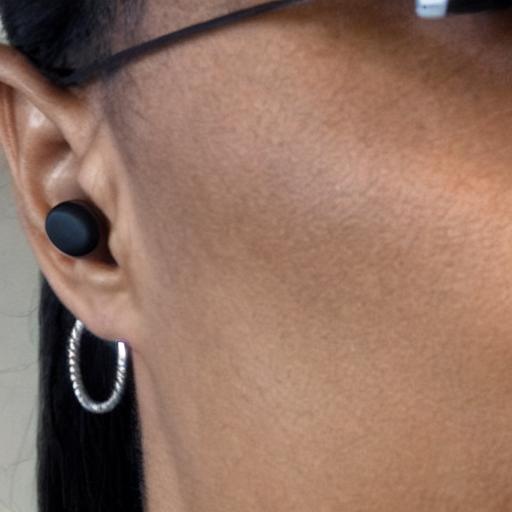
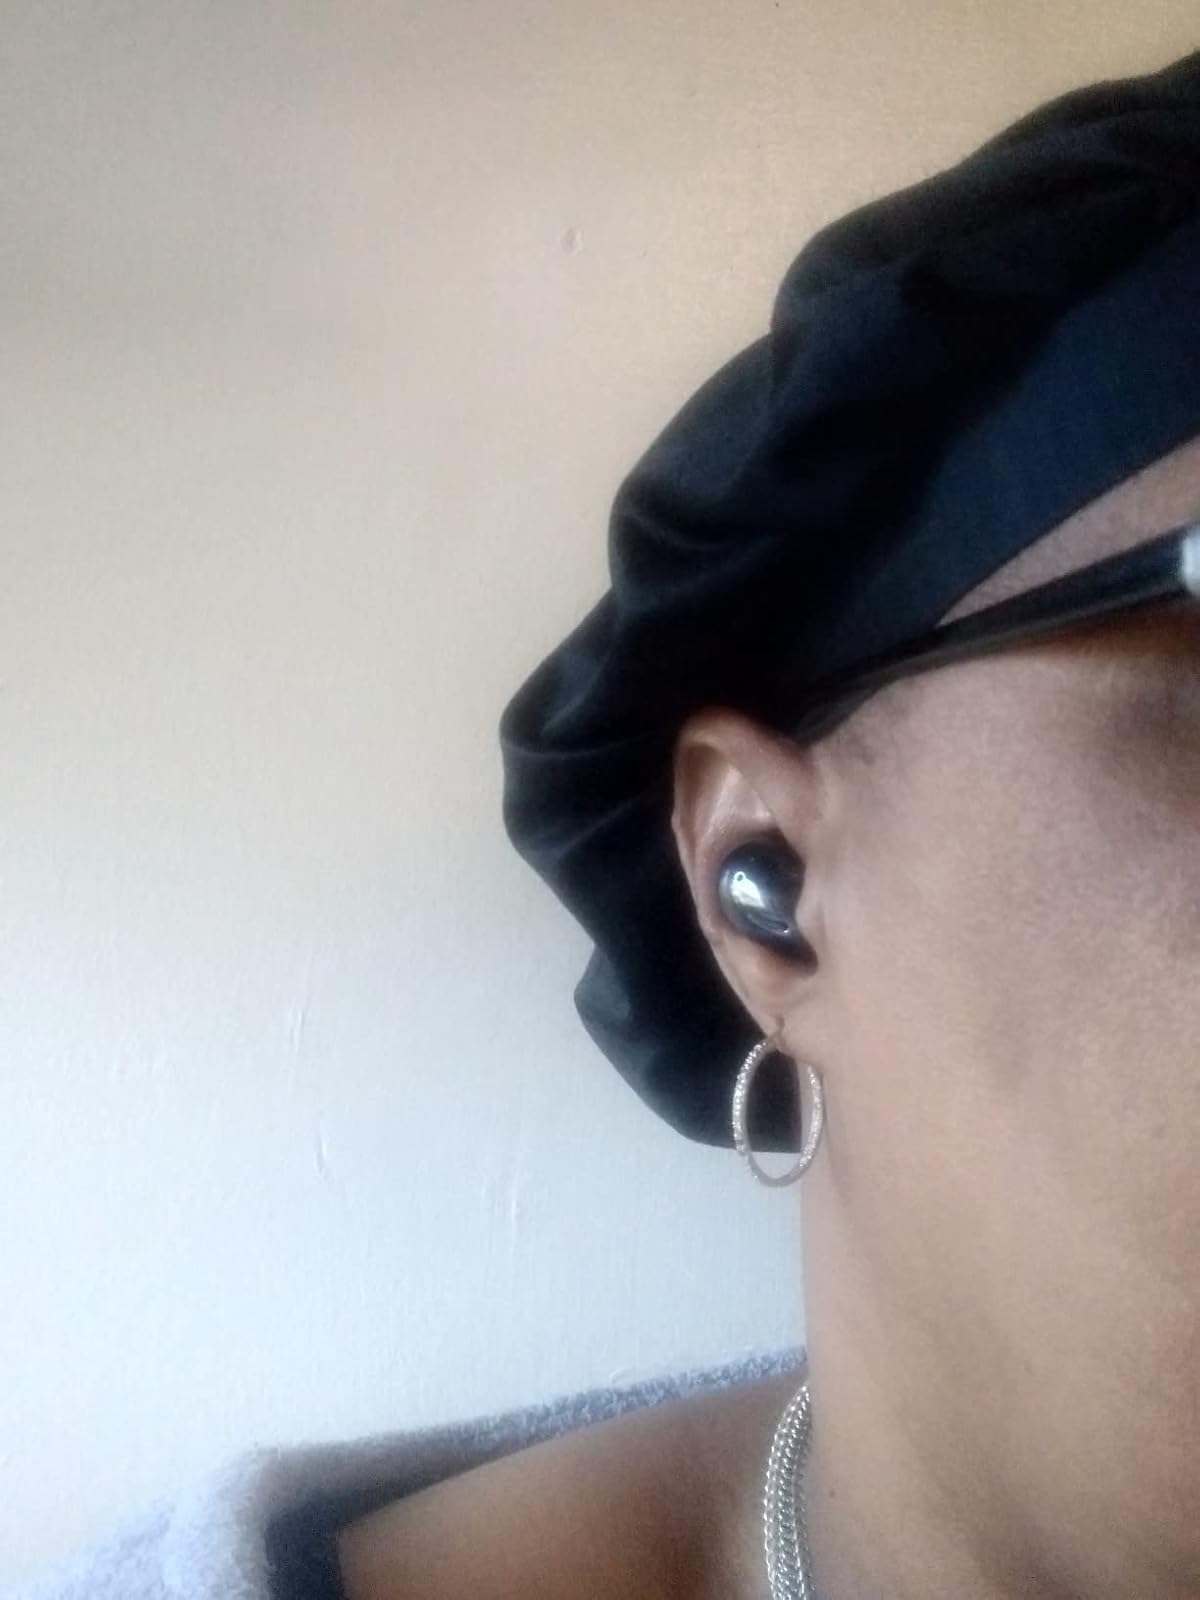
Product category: earbuds
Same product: no